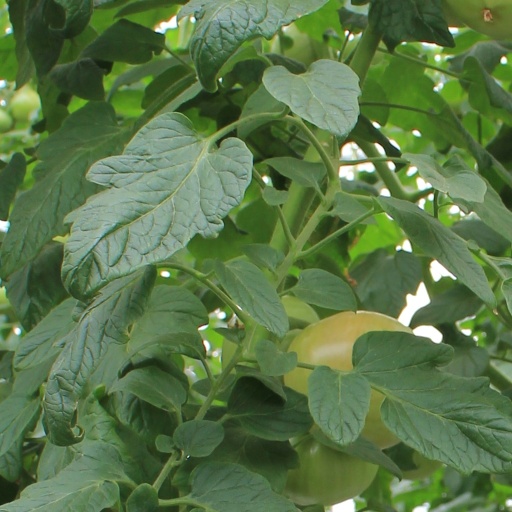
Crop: tomato